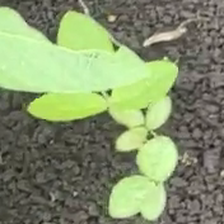
Weed species: Asian_Pigeonwings_(Clitoria Ternatea)